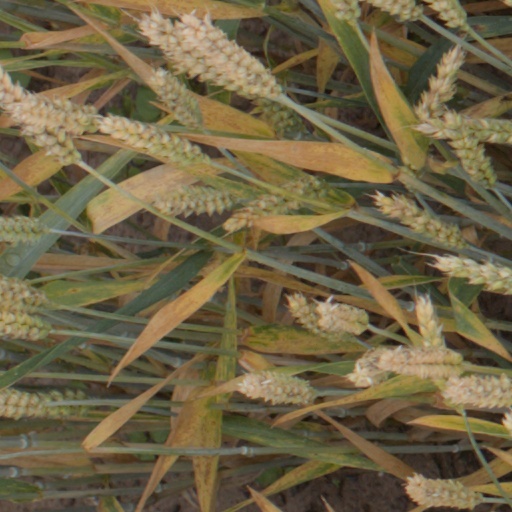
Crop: wheat